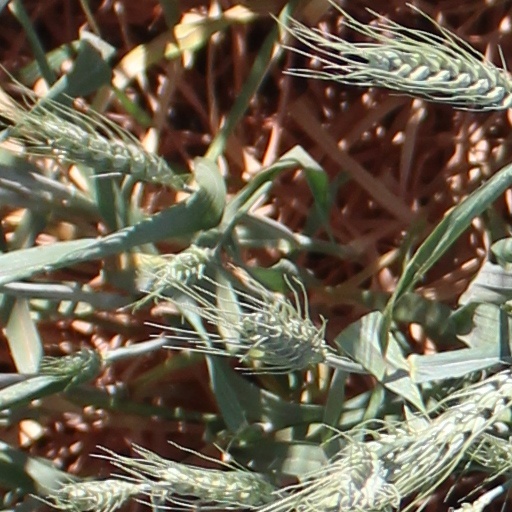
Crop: wheat